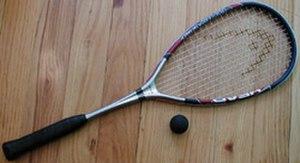
Un sport de raquette est un sport où les participants utilisent des raquettes, qui servent à renvoyer vers l'adversaire un objet, le plus souvent une balle.
Le squash est un sport de raquette qui se joue sur un terrain de jeu entièrement entouré de murs ou éventuellement de paroi entièrement vitrée pour permettre la présence de spectateurs lors des tournois internationaux. Il consiste à frapper une petite balle noire en caoutchouc, de telle sorte que son adversaire ne puisse pas la reprendre. À durées égales, le squash est l'un des sport les plus dépensiers en calories. L'autre particularité de ce sport est que les deux joueurs partagent et défendent alternativement la même surface de jeu. Cette spécificité met parfois les deux joueurs en interférence, on dit qu'il y a alors une situation de let.